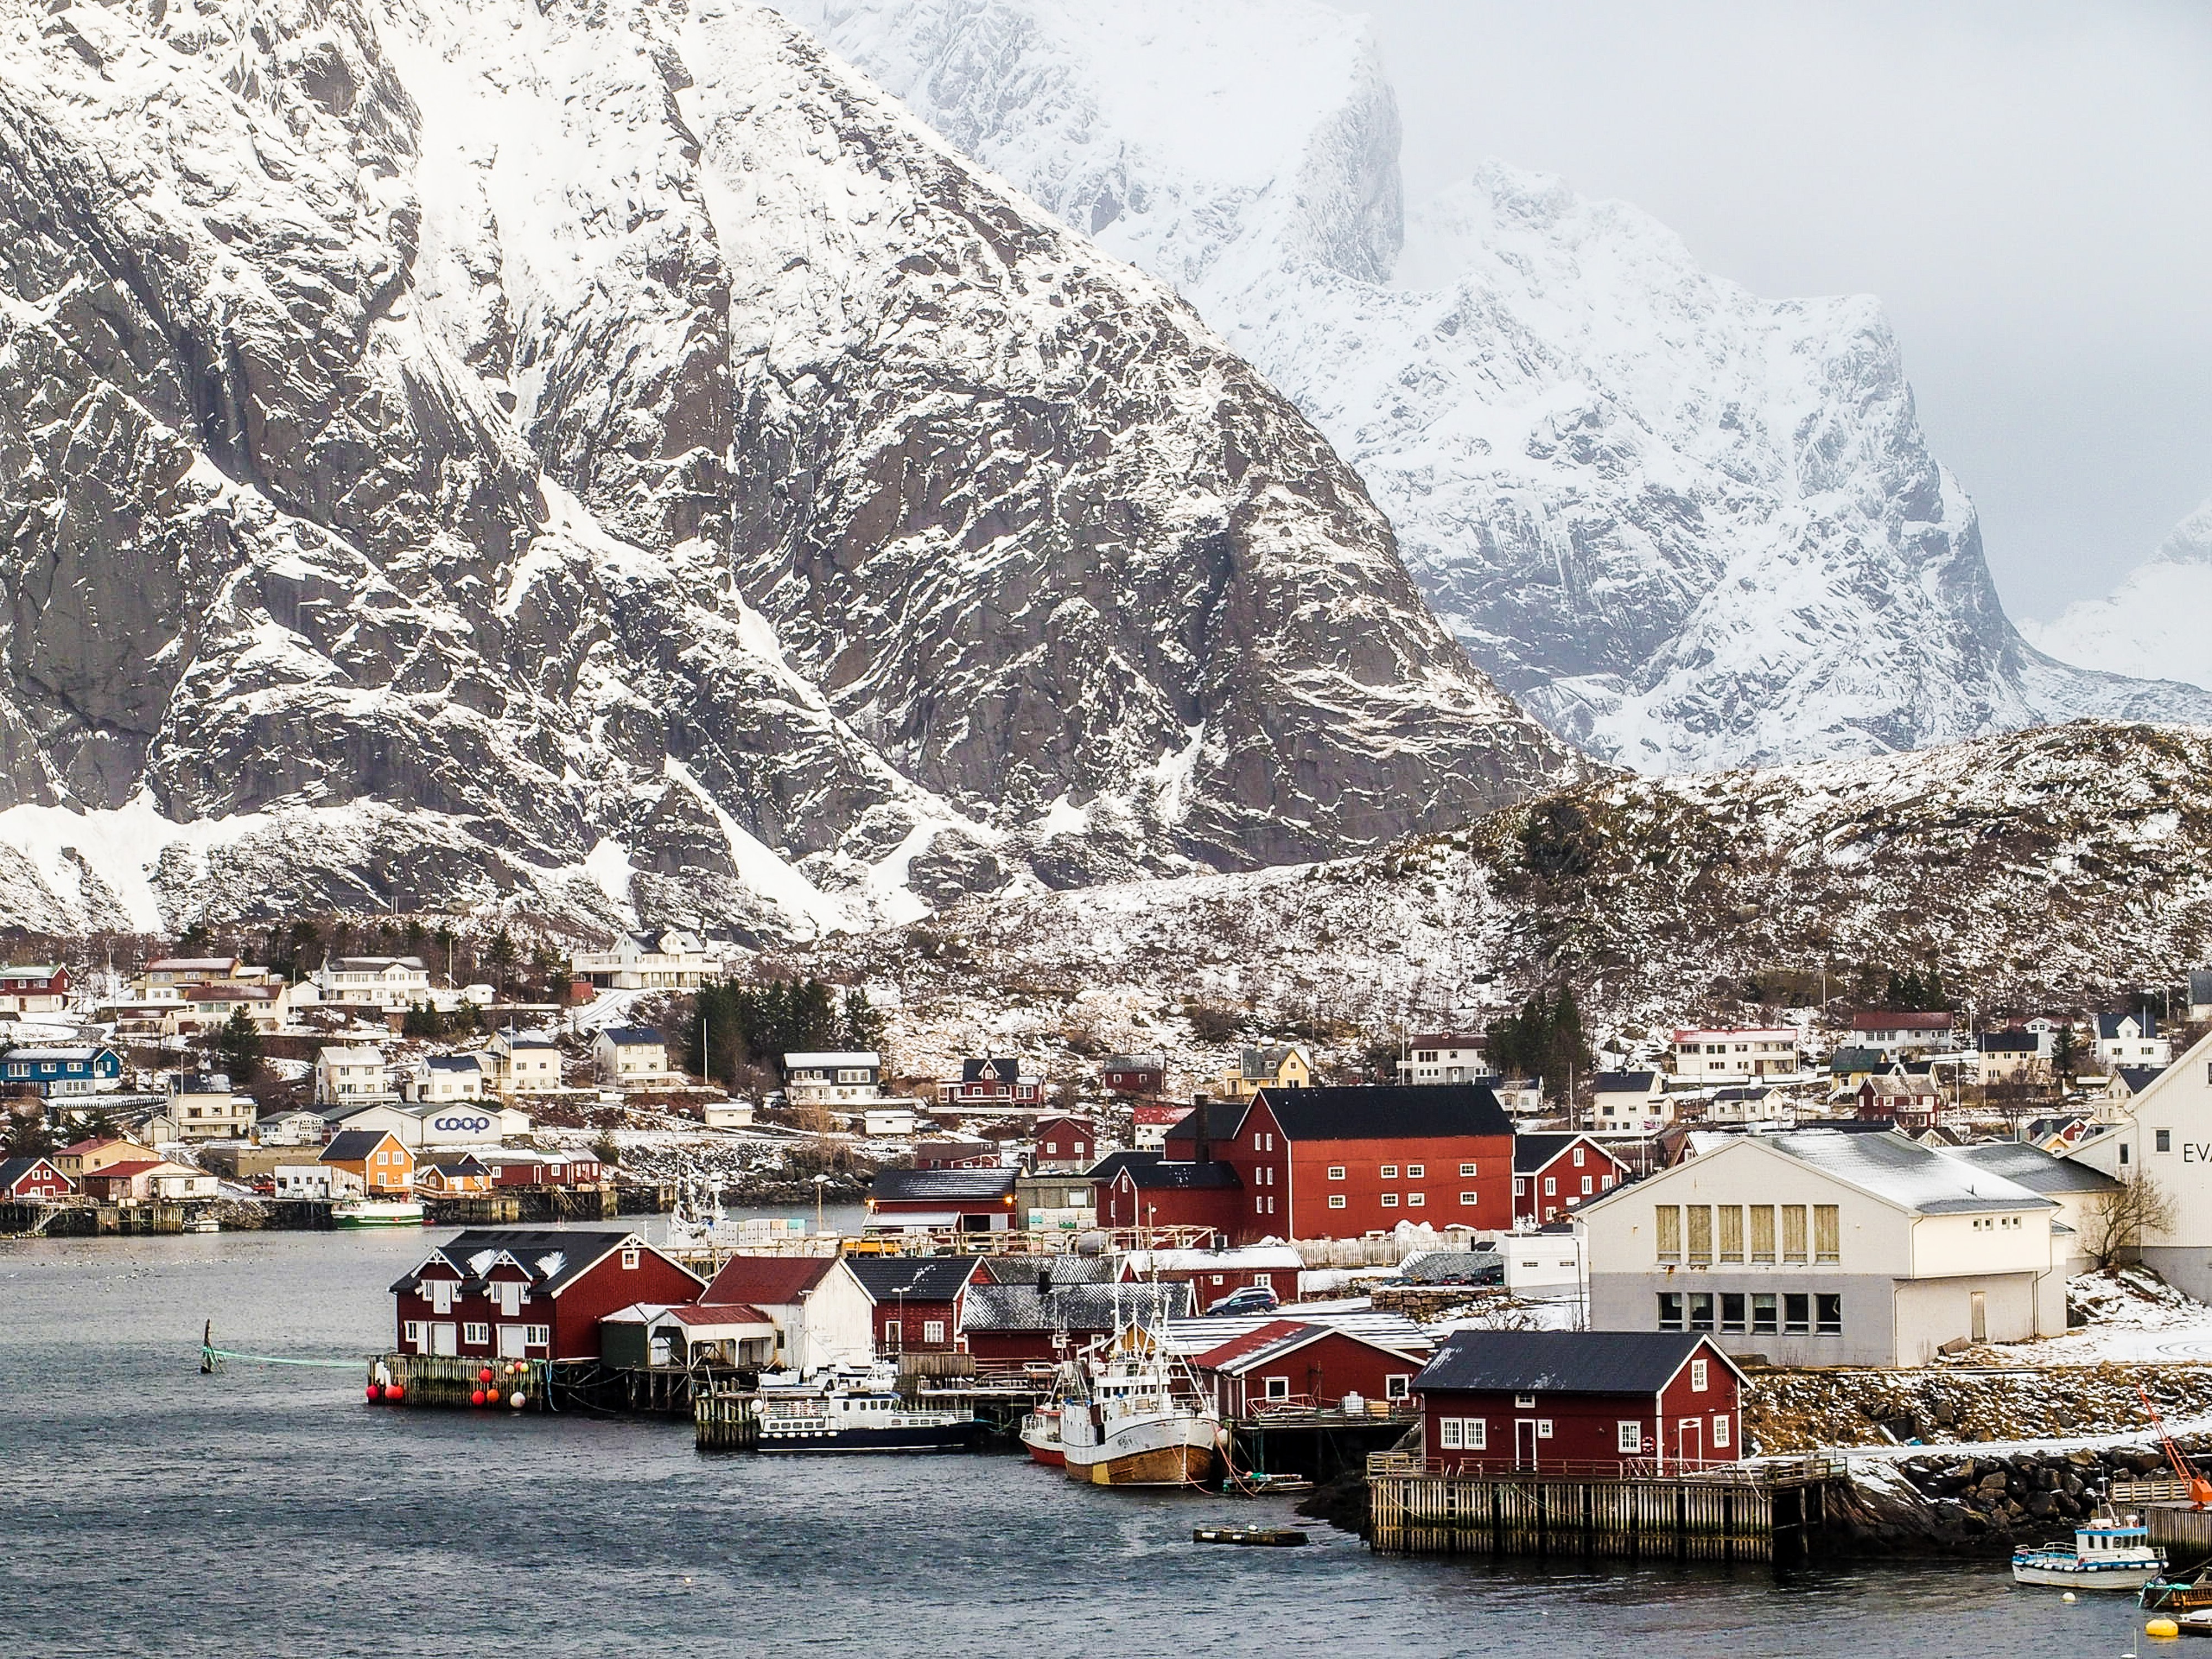
sea, mountain, snow, house, mountain range, vehicle, fjord, port, norway, lofoten, reine, glacial landform, geological phenomenon